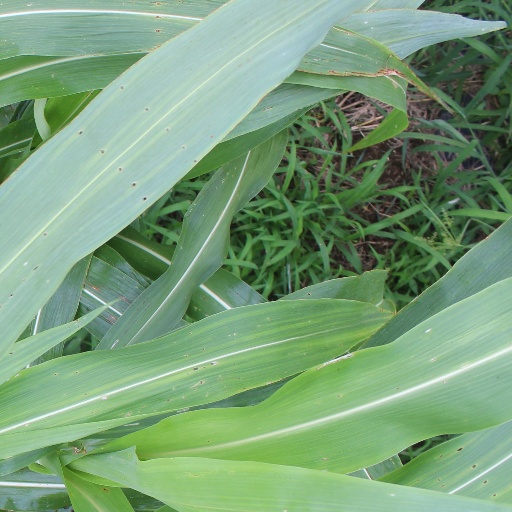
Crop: sorghum